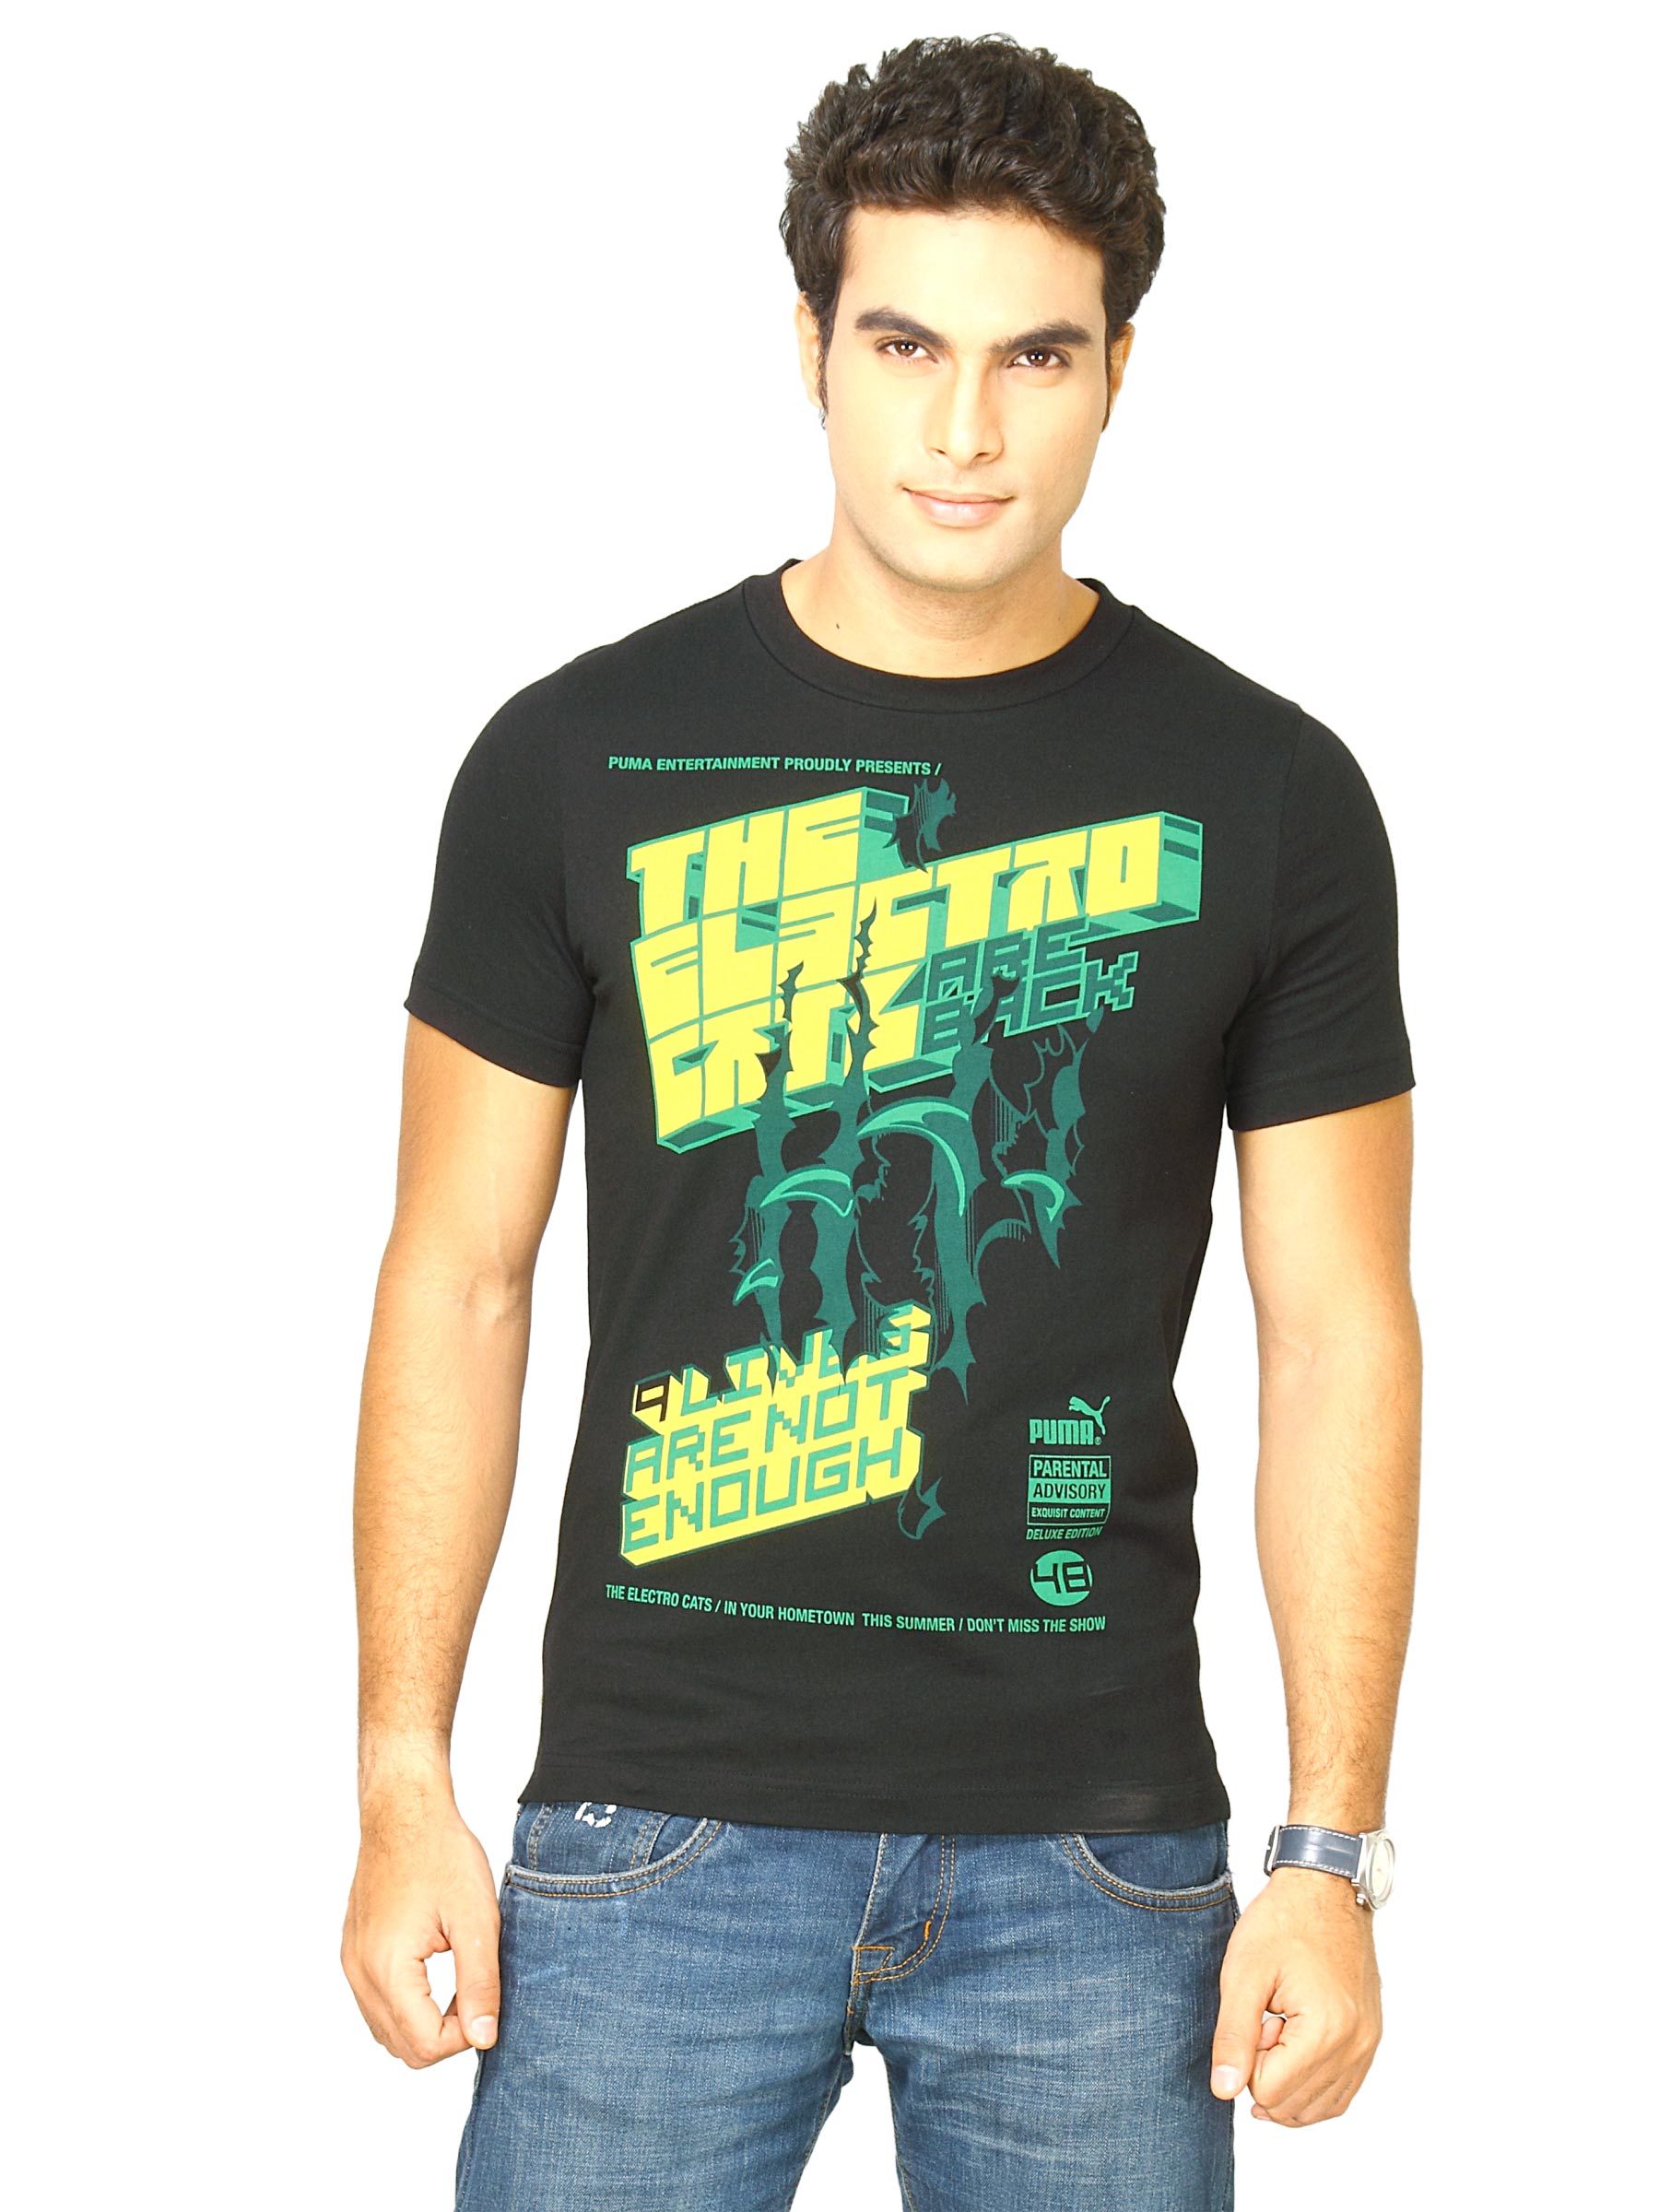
Puma Men cover Black Tshirts
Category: Apparel / Topwear / Tshirts
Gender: Men
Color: Black
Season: Fall 2011
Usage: Casual